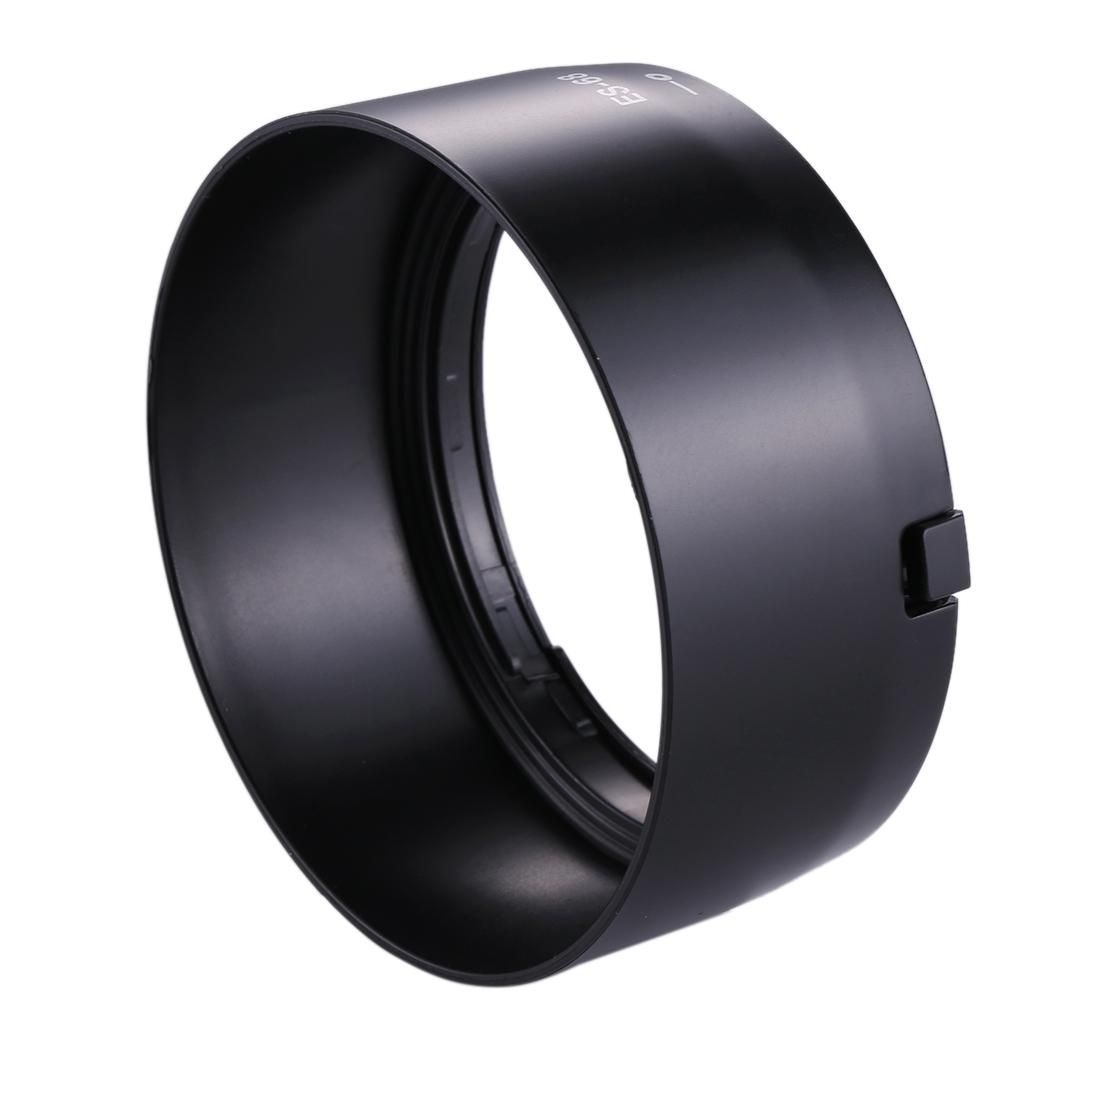
ES-68 Lens Hood Shade for Canon Camera EOS EF 50mm f/1.8 STM Lens
1. Made of high quality PVC material, durable to use. 2. It shades the lens from stray light, improving your contrast and image quality. 3. It can assist in keeping moisture or wind-blown debris off the lens. 4. It protects the front barrel from the inevitable impacts against walls, door frames, and other real-life obstacles. 5. Compatible with Canon EOS EF 50mm f/1.8 STM lens.
Brand: UNIQBUY
Category: Cameras & Optics > Camera & Optic Accessories > Camera Lens Accessories > Lens Hoods